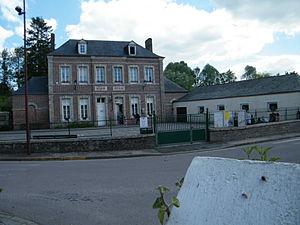
Mairie-école.
Sept-Meules est une commune française située dans le département de la Seine-Maritime en région Normandie.